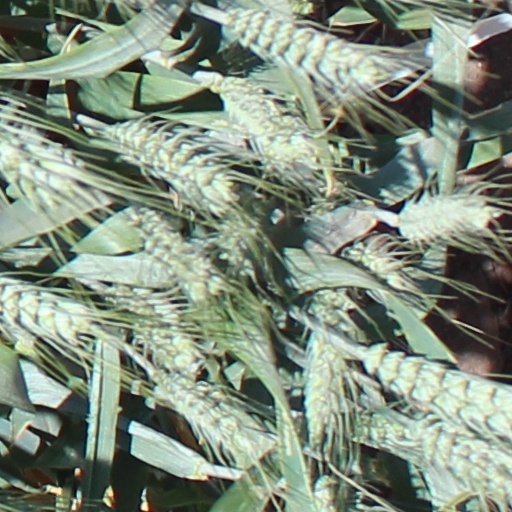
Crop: wheat